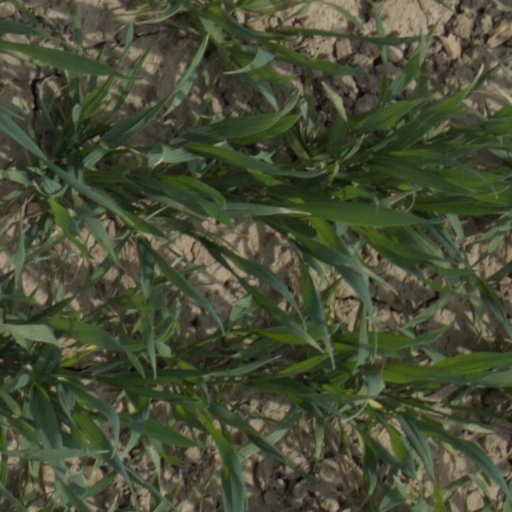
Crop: wheat